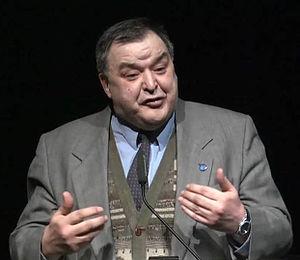
Photo de Gilles Rhéaume en train de donner un discours.
Gilles Rhéaume est une personnalité politique, un militant nationaliste québécois et un ancien président de la Société Saint-Jean-Baptiste de Montréal de 1981 à 1985. Gilles Rhéaume était professeur de philosophie, directeur de l’Institut d’études des politiques linguistiques, président de la Conférence des peuples de langue française et président du Mouvement souverainiste du Québec.